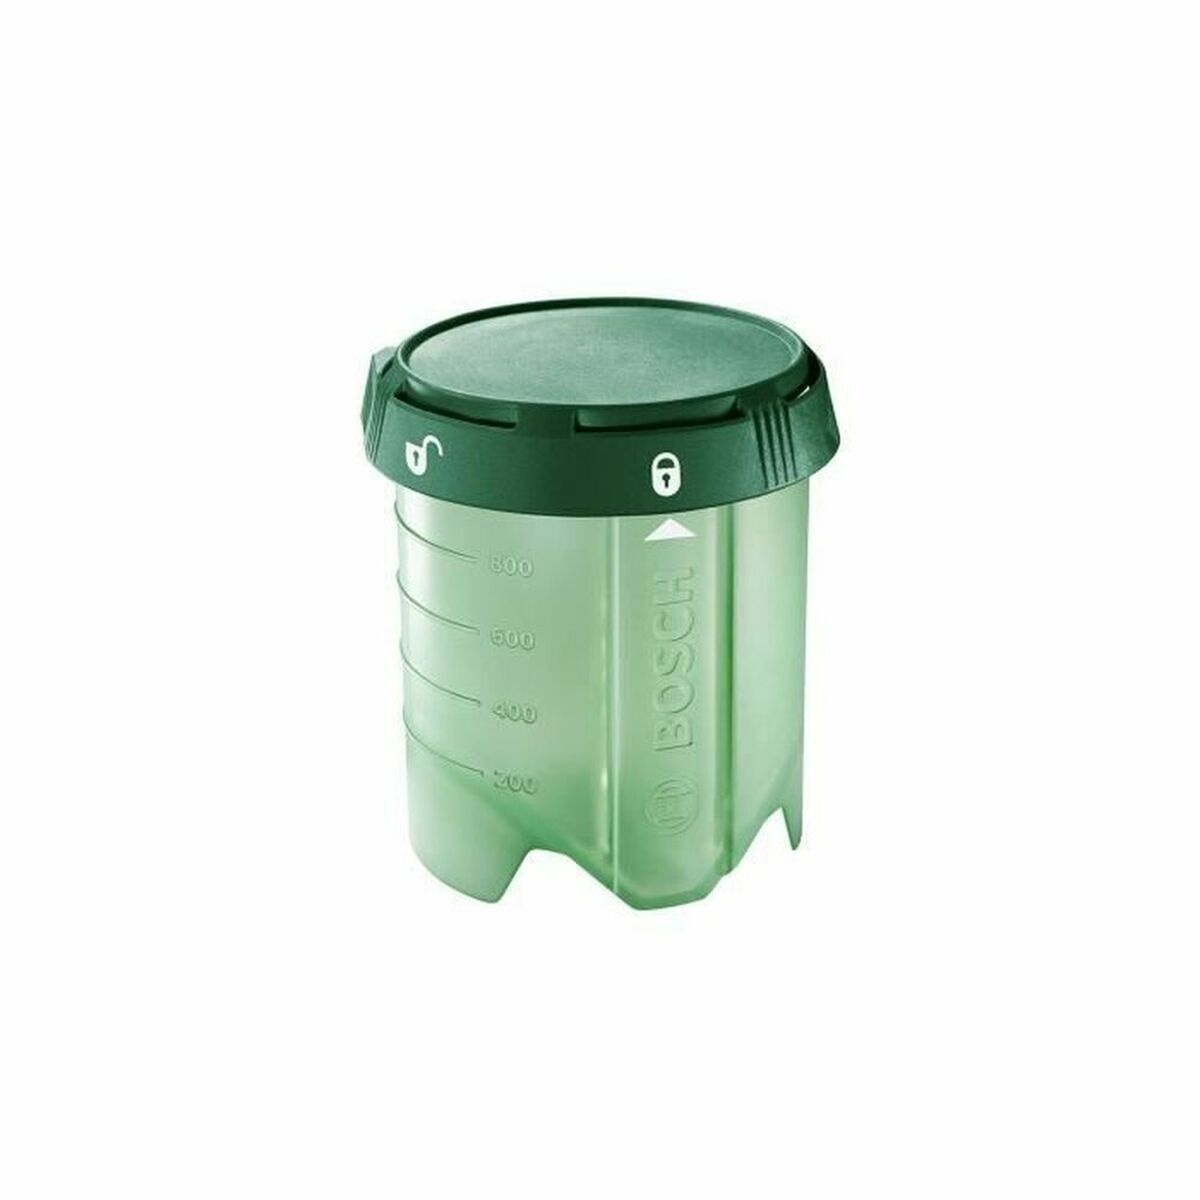
Elektroninen maaliruiskupyssy BOSCH PFS 3000/5000
Jos haluat pitää kotisi viimeisen päälle kunnossa ja hankkia viimeisimmät elämääsi helpottavat tuotteemme, osta Elektroninen maaliruiskupyssy BOSCH PFS 3000/5000 parhaaseen hintaan. Väri: Vert Vihreä Virtalähde: Manuaali General Product Safety Regulations information: BSH Hausgeräte GmbH Carl-Wery-Straße 34 81739 München, Germany 81739 - Munchen +34683468881 alexander.eisenberg@bshg.com https://www.bshg.com
Brand: Bosch
Category: Hardware > Tools > Paint Tools > Paint Strainers > Pan Strainers